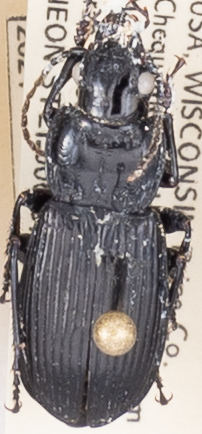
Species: Pterostichus melanarius melanarius
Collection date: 2021-07-13
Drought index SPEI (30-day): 0.136
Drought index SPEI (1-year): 0.132
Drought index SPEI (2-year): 1.45